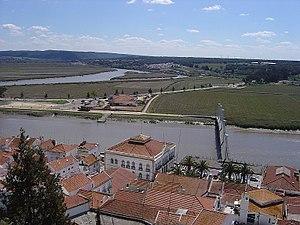
Le Sado est un fleuve du sud-ouest du Portugal, et qui se jette dans l'océan Atlantique à Setúbal.